Deccan painting

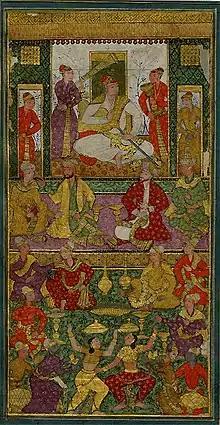
Sultan Abdullah Qutub Shah of Golconda, enthroned with dancers and attendants, c. 1630. British Museum

Some of the earliest surviving paintings are the twelve illustrations of a manuscript "Tarif-i Husain Shahi", an epic-style poem on the life of Sultan Hussain Nizam Shah I of Ahmadnagar, leader of the Deccan alliance that defeated the Vijayanagara Empire. The manuscript was commissioned by his widow when she was acting as regent c. 1565–69, and is now in the Bharat Itihas Sanshodhak Mandal, Pune. Six of the paintings, most unusually for India, show the queen prominently beside her husband, and another a traditional female-centred scene. Most of the portraits of the queen were scratched out or overpainted after her son Murtaza Nizam Shah I rebelled and imprisoned her in 1569.